Katsuo Okazaki

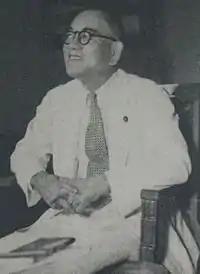
Okazaki in 1951

Okazaki took part in the surrender negotiations between the Japanese emissaries and American military officials on Iejima in 1945. He was present as a representative of Japan at the formal surrender on 2 September 1945 aboard the .